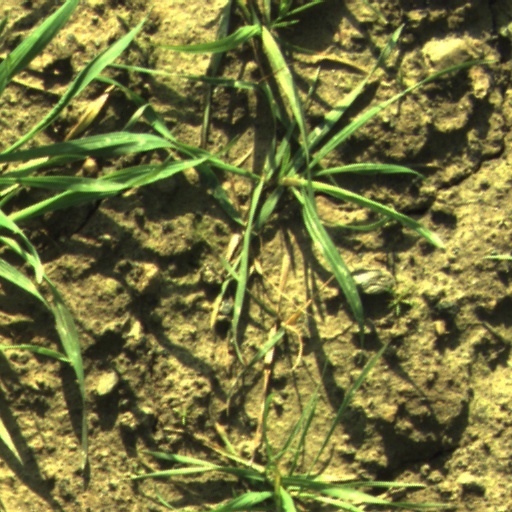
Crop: wheat